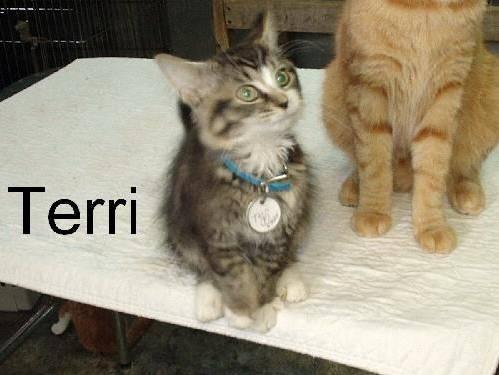
cat